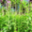
Label: forest